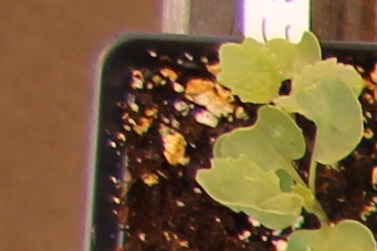
Label: Canola